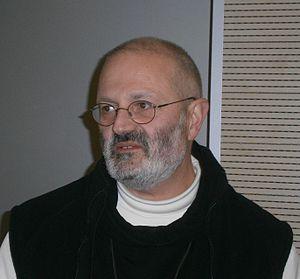
Mauro-Giuseppe Lepori, né le 18 mars 1959 à Lugano, dans le canton du Tessin en Suisse, est un moine cistercien, 59ᵉ père-abbé de l'abbaye d'Hauterive et le 12ᵉ abbé général de l'ordre cistercien de la commune observance.